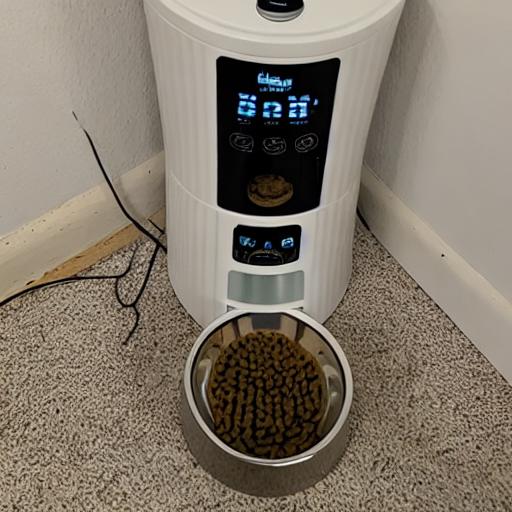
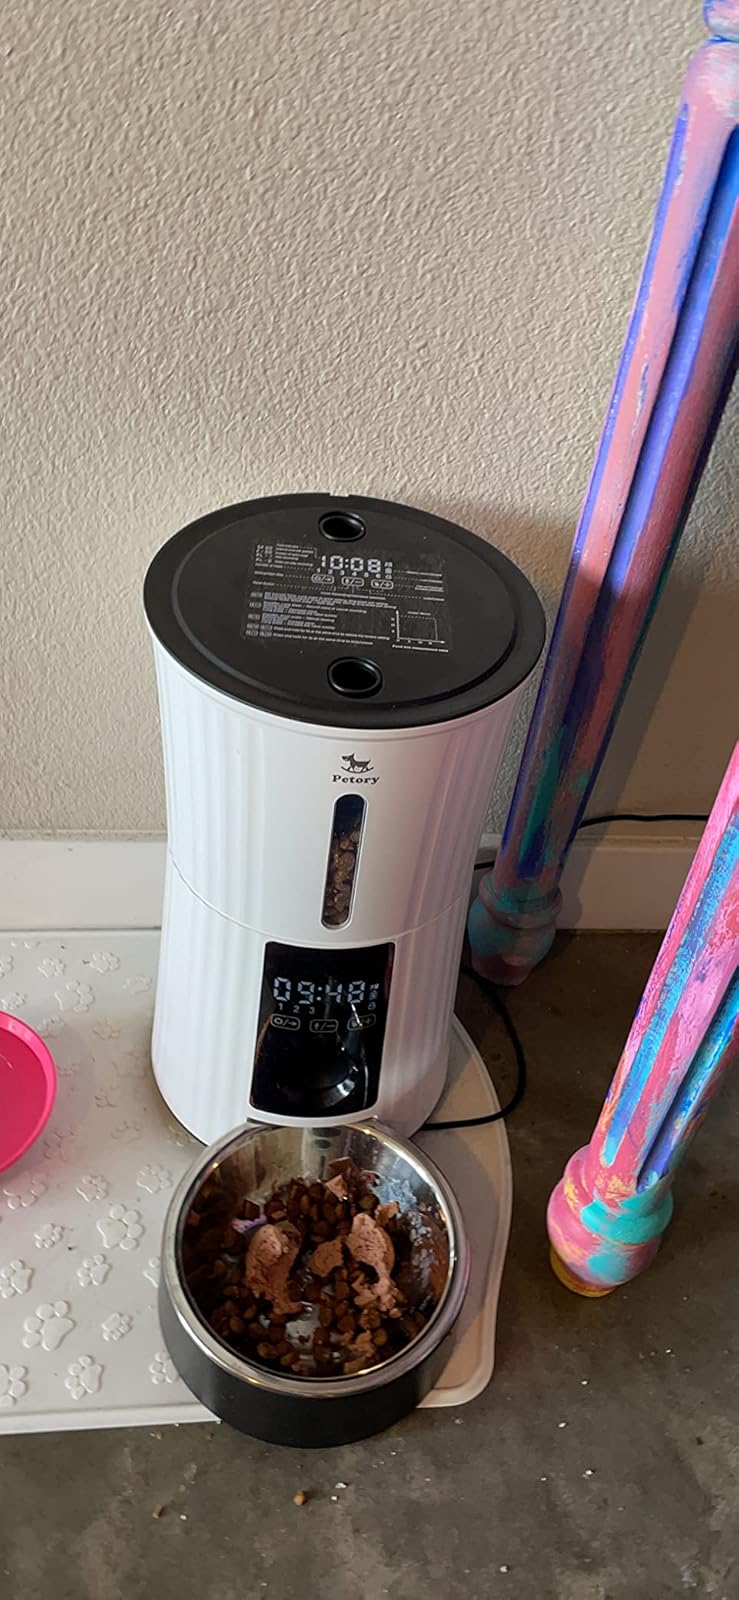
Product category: items_feeder
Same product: no